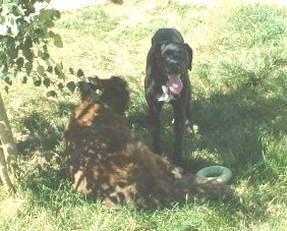
dog